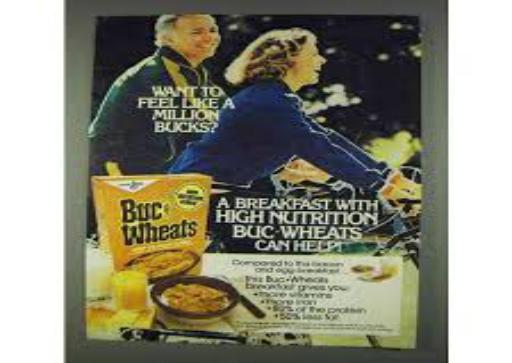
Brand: Buc Wheats
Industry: Food